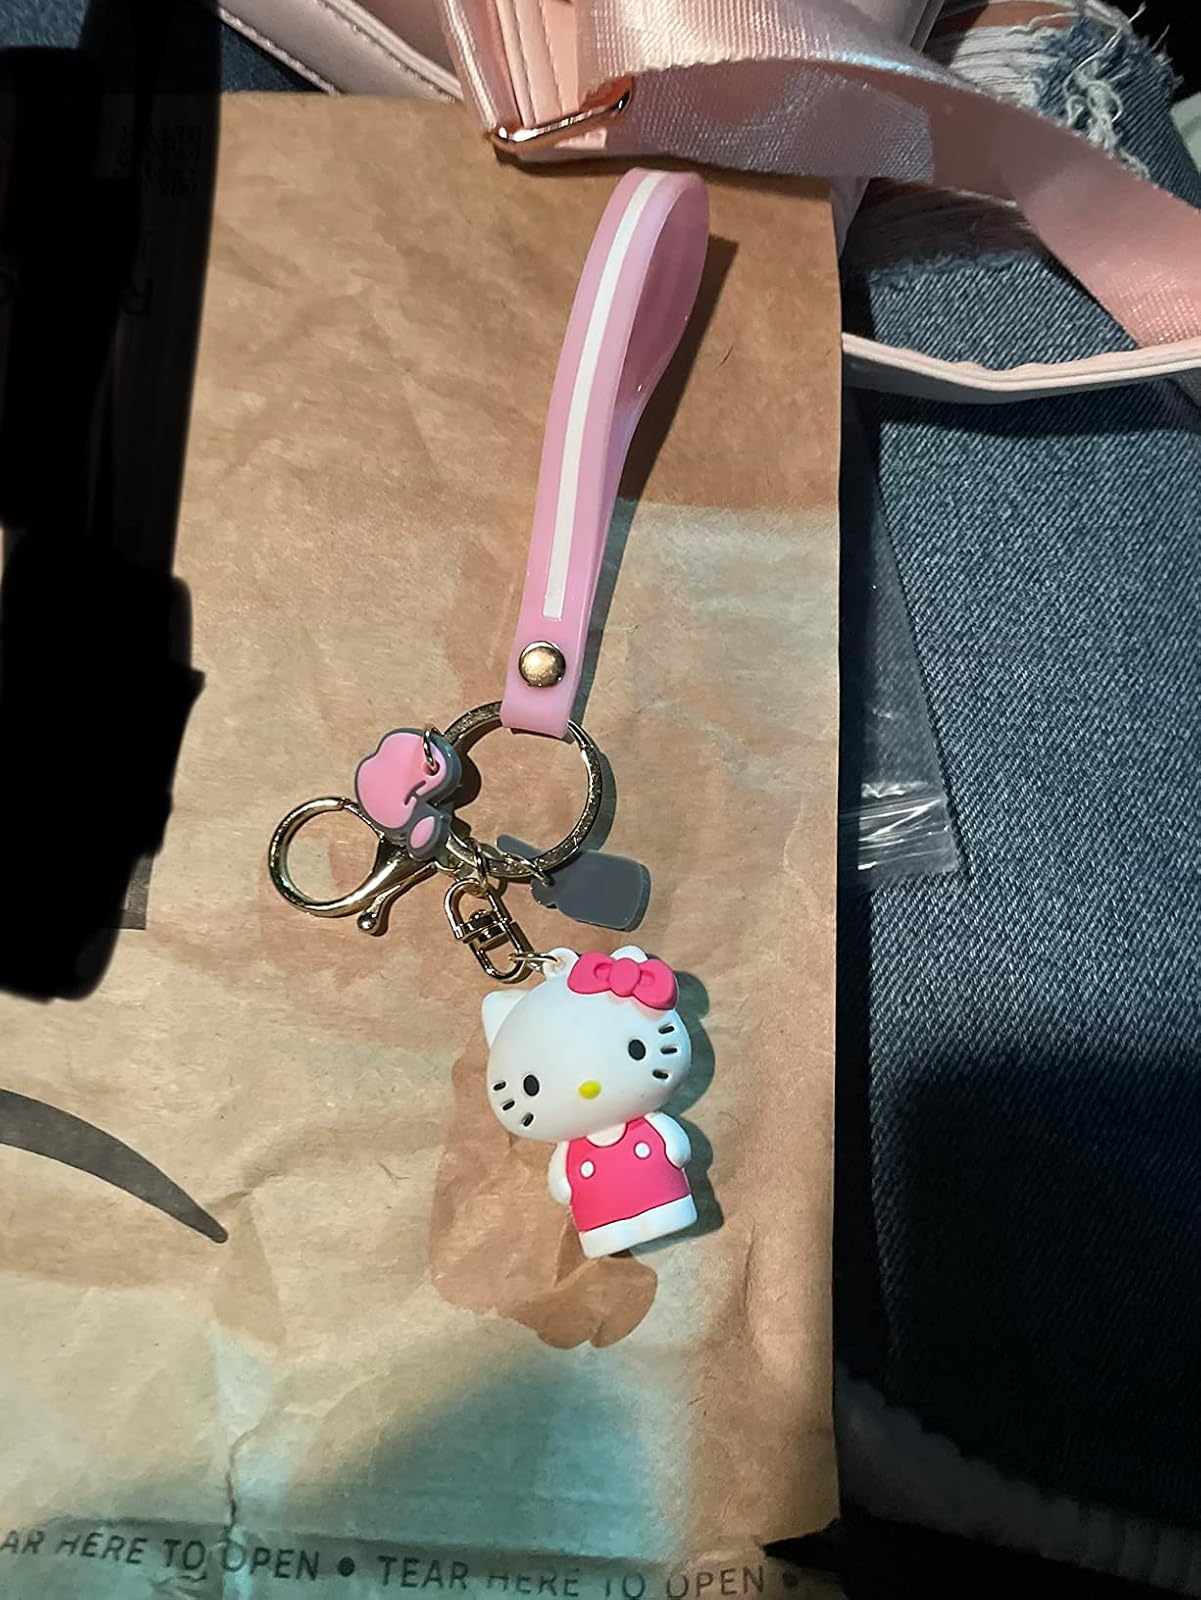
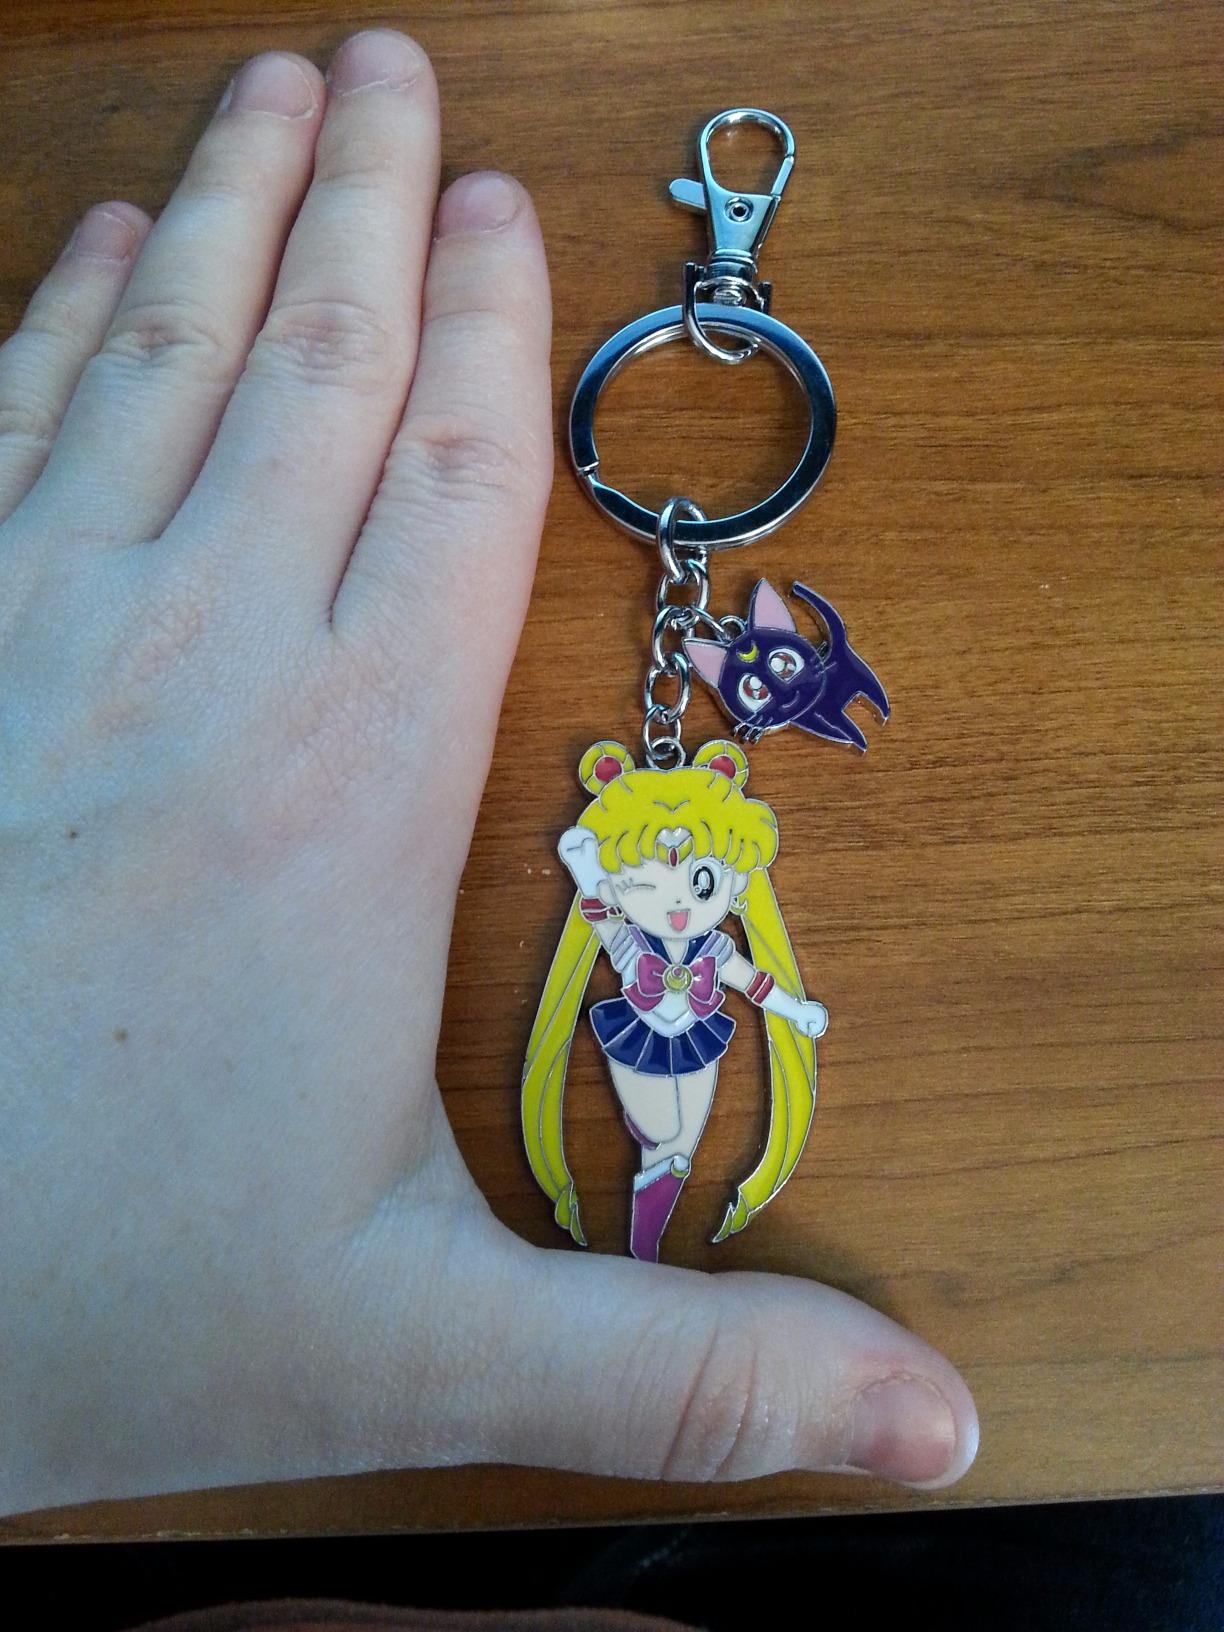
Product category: accessories_keychain
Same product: no